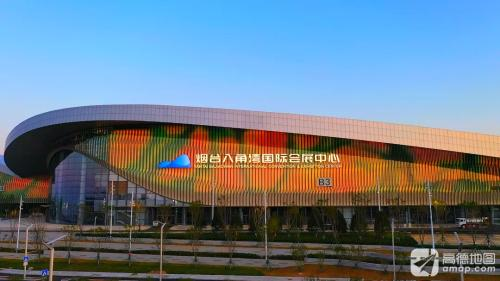
地标名称：八角湾国际会展中心
所在城市：烟台市·福山区